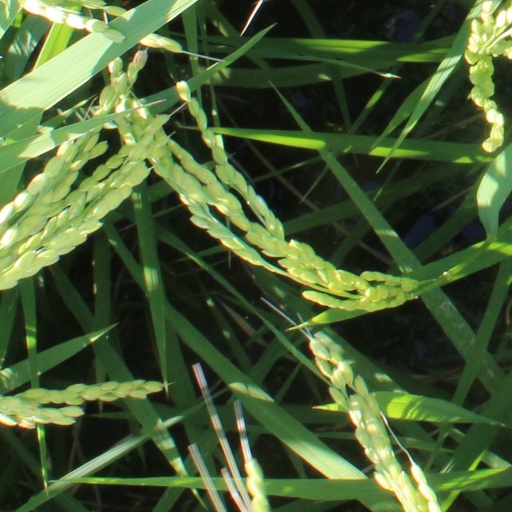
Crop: rice